Farhana (film)

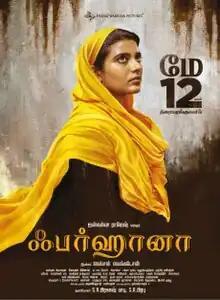
Theatrical release poster

Farhana is a 2023 Indian Tamil-language thriller drama film written and directed by Nelson Venkatesan and produced by S. R. Prakash Babu and S. R. Prabhu of Dream Warrior Pictures. The film stars Aishwarya Rajesh in the titular role alongside Selvaraghavan. The music for the film was composed by Justin Prabhakaran.